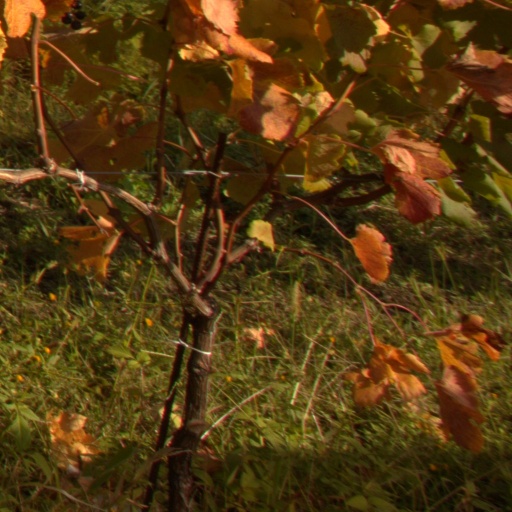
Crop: grape